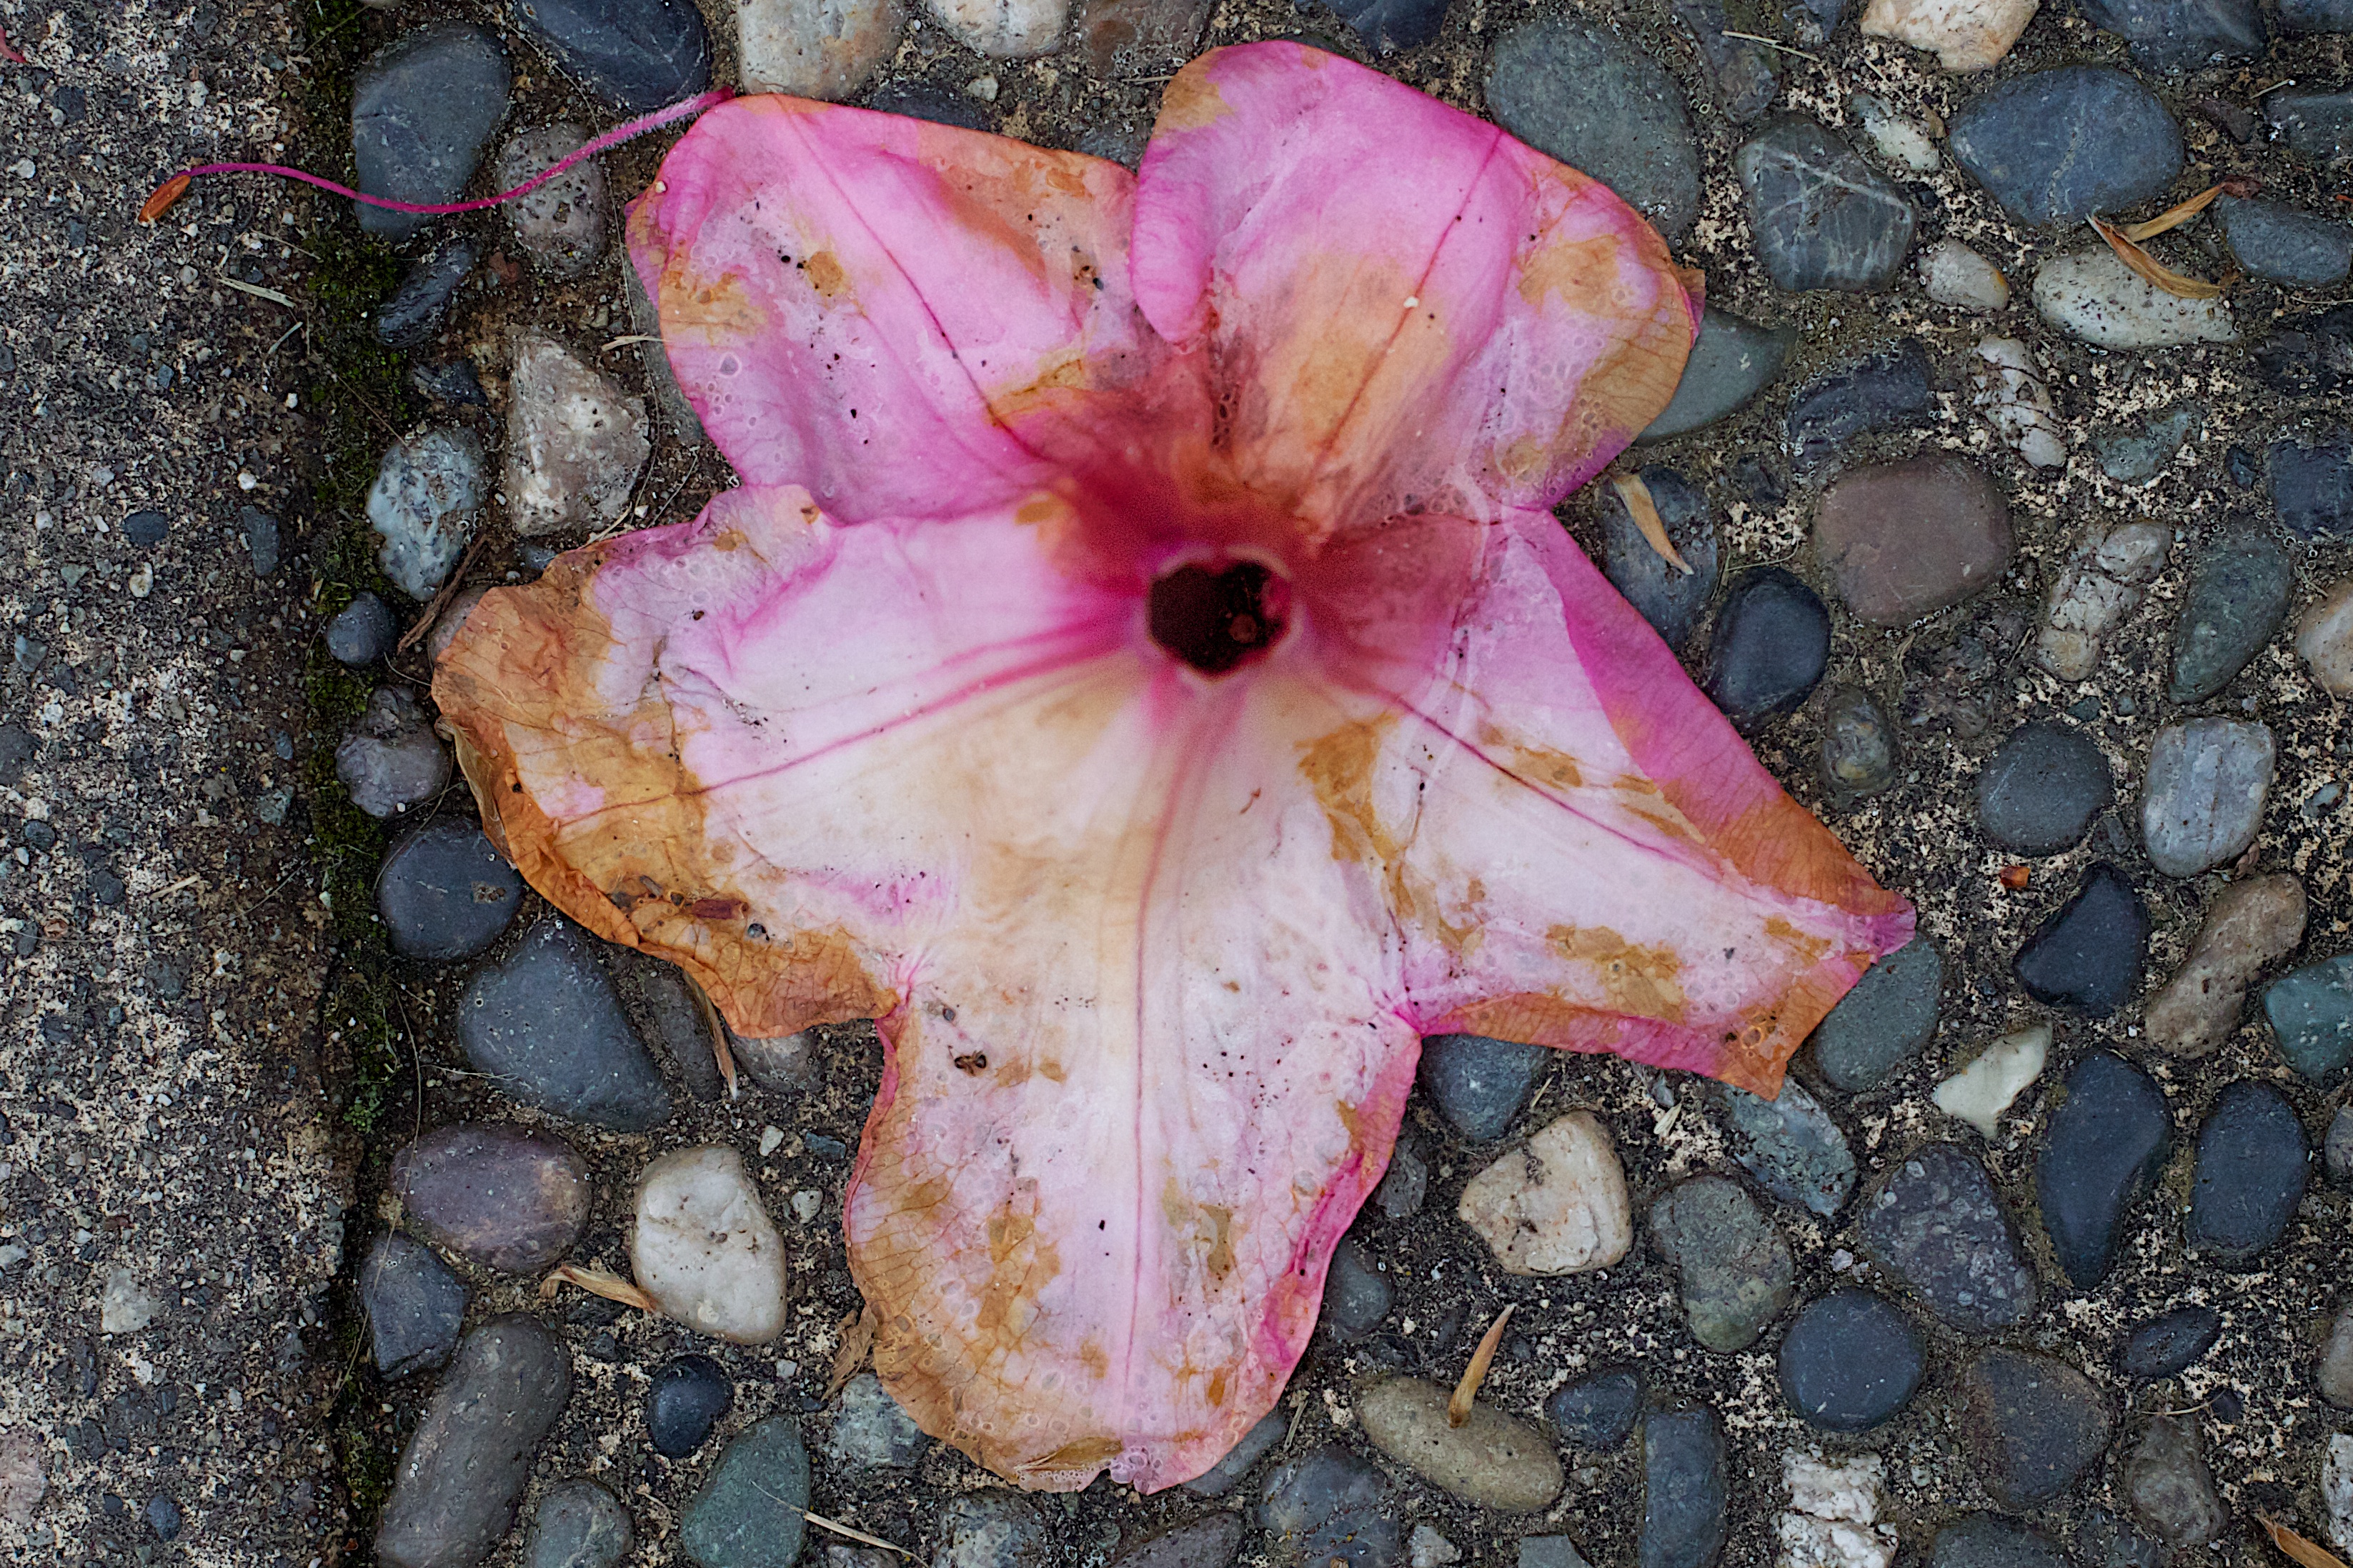
tree, nature, plant, leaf, flower, petal, produce, autumn, botany, flora, season, close up, 2012366, macro photography, flowering plant, woody plant, land plant